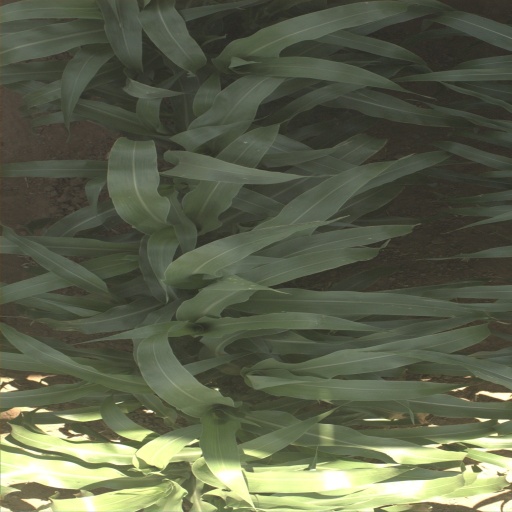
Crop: sorghum